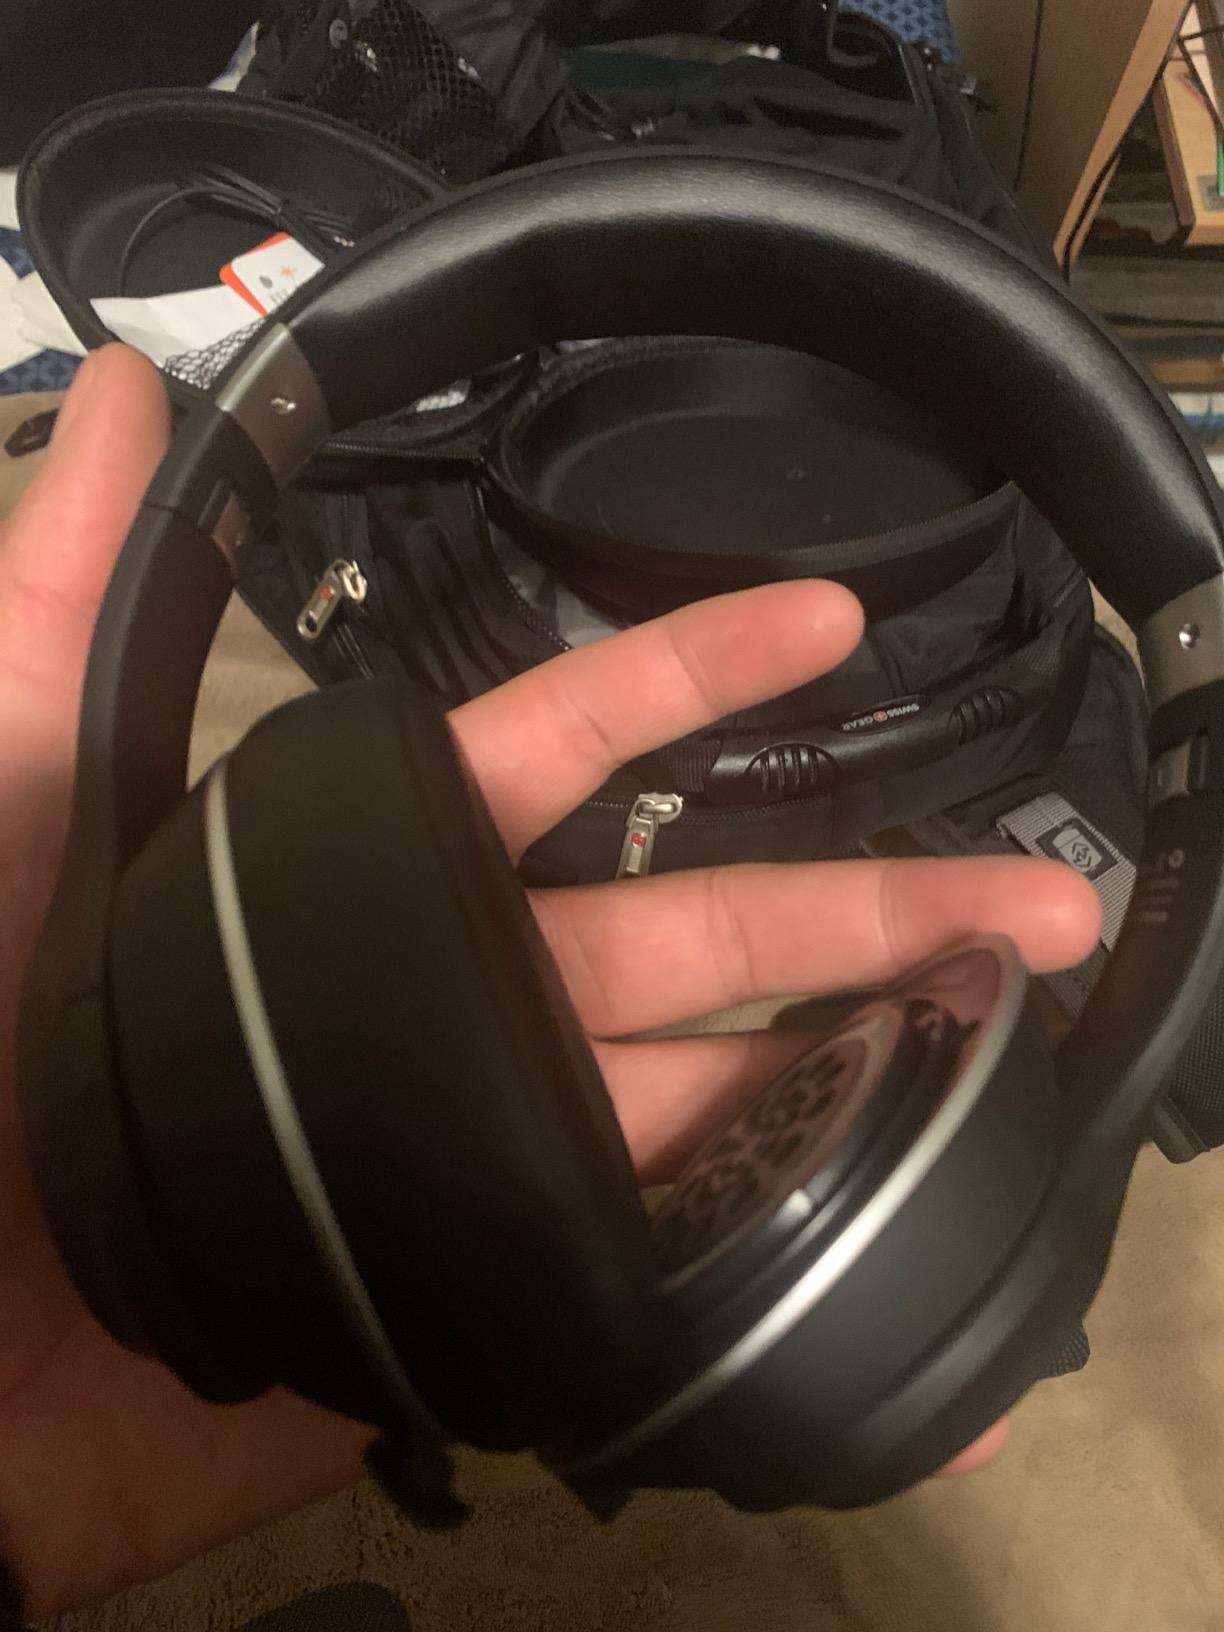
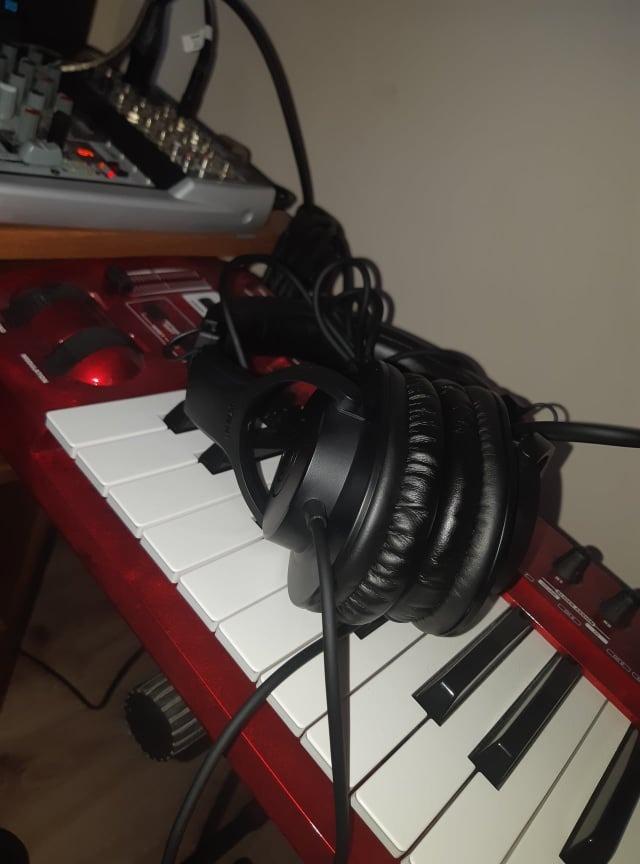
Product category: headphones
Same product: no